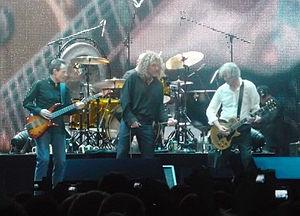
Led Zeppelin [lɛd ˈˈzɛpələn] est un groupe de rock britannique, originaire de Londres, en Angleterre. Il est fondé en 1968 par Jimmy Page, avec Robert Plant, John Paul Jones et John Bonham, et dissous à la suite de la mort de ce dernier, en 1980. À travers un son dominé par la virtuosité et les riffs de son guitariste, la voix puissante de son chanteur pouvant aller jusqu'à des octaves très élevées, par l'excellence de son bassiste/claviériste/arrangeur ainsi que par la technique, le groove et l'inimitable et si souvent samplée « force de frappe » de son batteur, Led Zeppelin est toujours considéré, quarante ans après sa séparation, comme l'un des plus grands groupes de rock tant pour sa réussite artistique, son succès commercial que pour son influence et son prestige.
La chronologie du rock, présente les principaux événements de ce genre musical et des différents courants qui en sont issus.